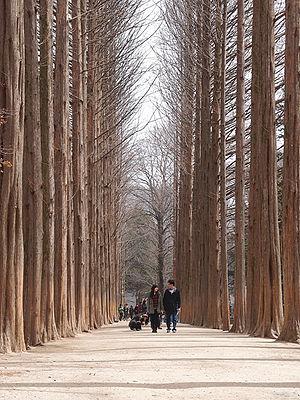
Namiseom est une petite île en forme de demi-lune située à Chuncheon, en Corée du Sud.